Heaven with a Gun

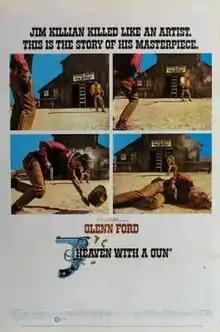
Theatrical release poster

Heaven with a Gun is a 1969 American Western film starring Glenn Ford and directed by Lee H. Katzin.